Penstemon cyanocaulis

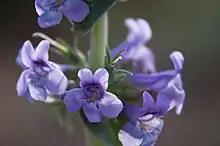
Flowers photographed in, Canyonlands National Park

The inflorescence is the top of each stem. They will have five to twelve groups of flowers each with a pair of bracts underneath it. Each group will have a pair of cymes with one to five flowers. The flowers all face in one direction or nearly in one direction away from the inflorescence. The flowers are tubular and two lipped, the upper divided into two lobes and the lower with three. Their color may be blue or violet with darker violet nectar guide lines and measure 1.4 to 2 centimeters long. The staminode reaches the flower's opening and is covered in yellow-golden hairs towards its end. Blooming may start as early as April or continue as late as July.